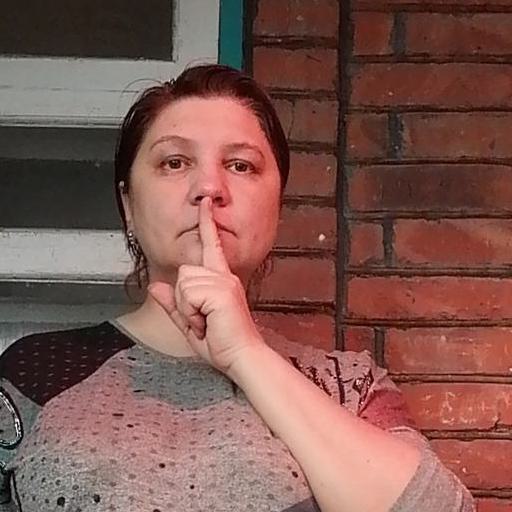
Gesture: mute